Wendell Scott

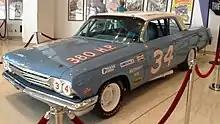
A 1962 Chevrolet built by Scott for the movie "Greased Lightning" on display at the NASCAR Hall of Fame

The film "Greased Lightning," starring Richard Pryor as Scott, was based loosely on Scott's biography.